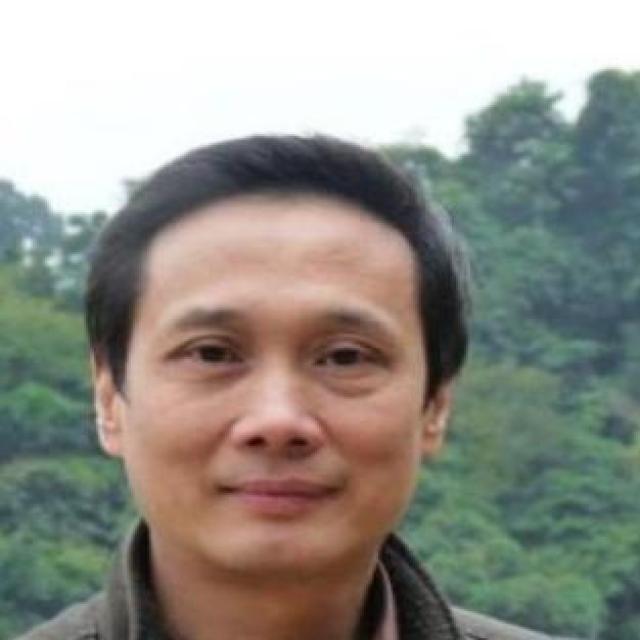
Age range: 45-64